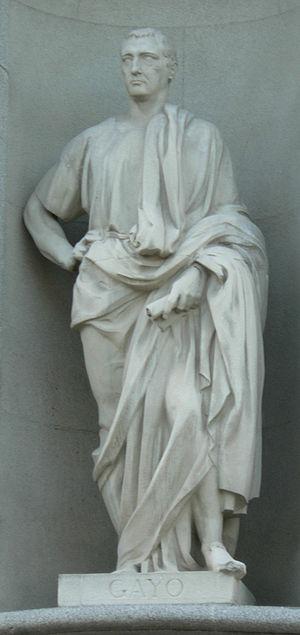
Gaïus, né vers 120 et mort vers 180, est un juriste et professeur de droit, originaire de l’Est de l’Empire romain, ayant vécu au IIᵉ siècle, sous le règne de l’empereur Hadrien. Il est notamment l'auteur des Institutes de Gaïus.